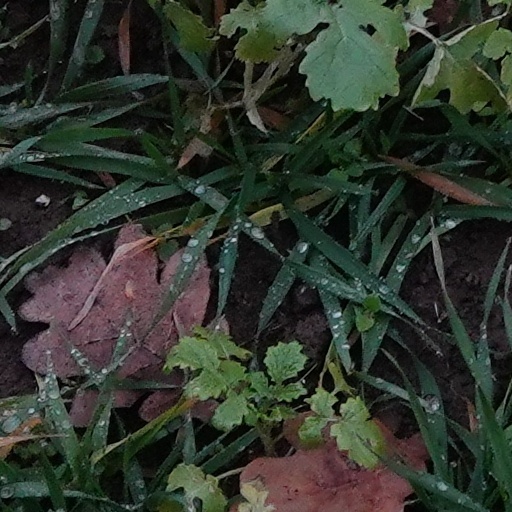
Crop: wheat